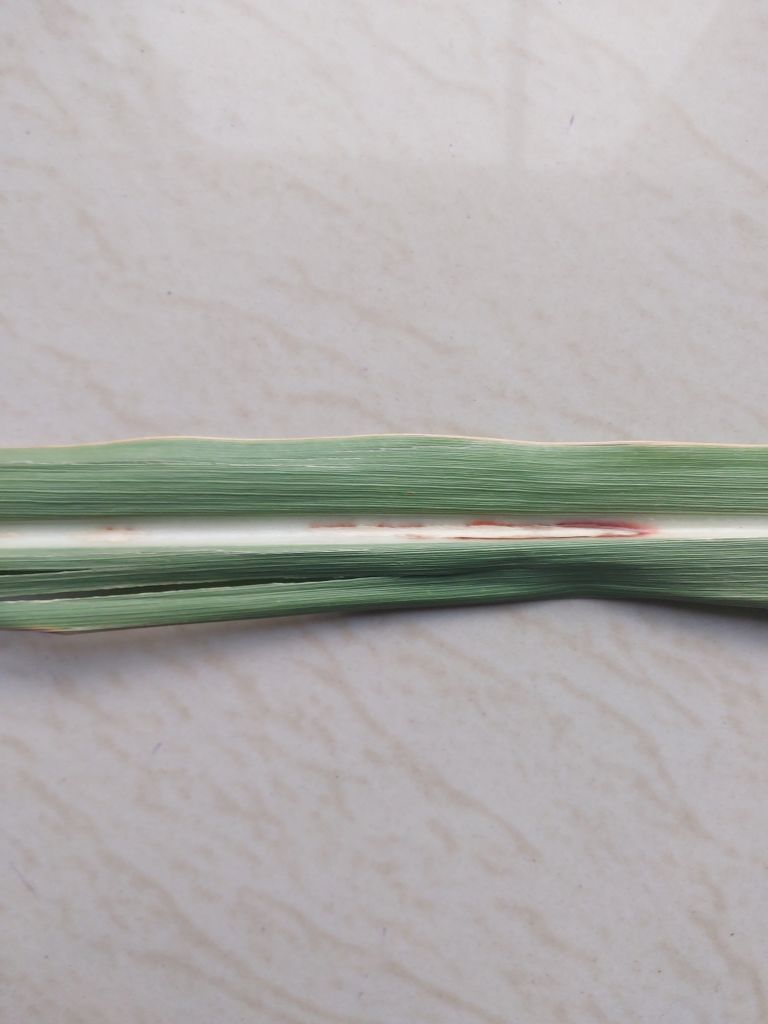
Label: Brown Spot